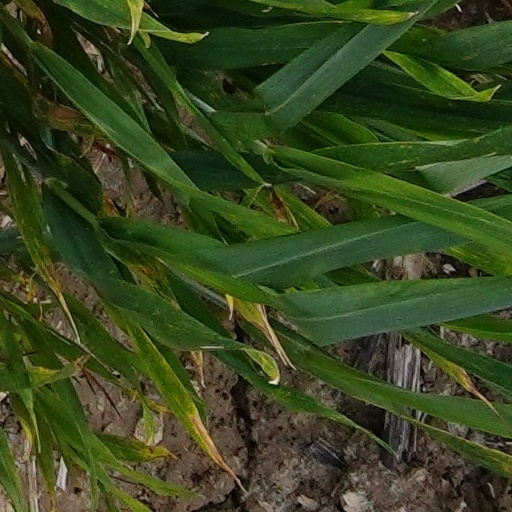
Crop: wheat